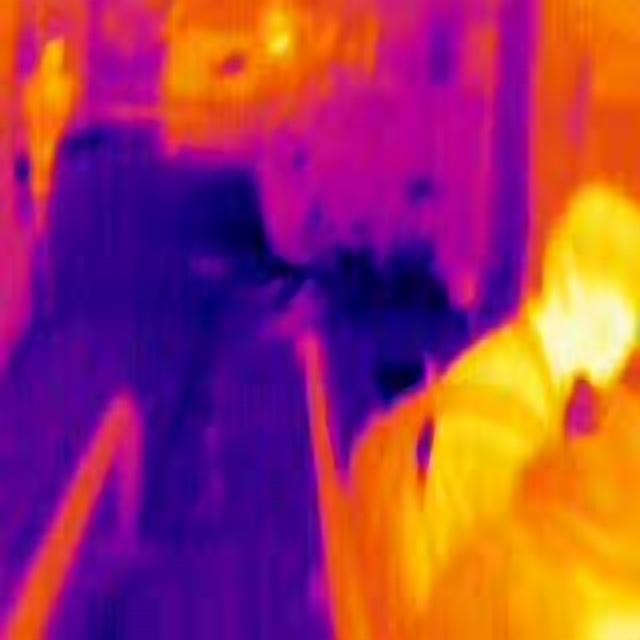
Detected objects:
label: person
label: person
label: person